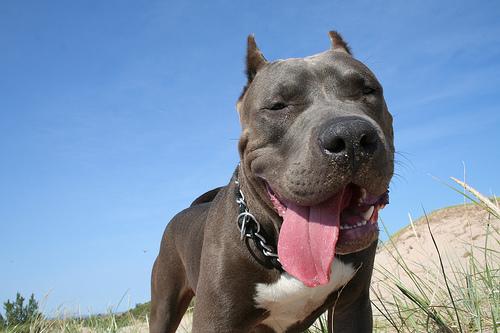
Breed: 216-n000078-American_Staffordshire_terrier